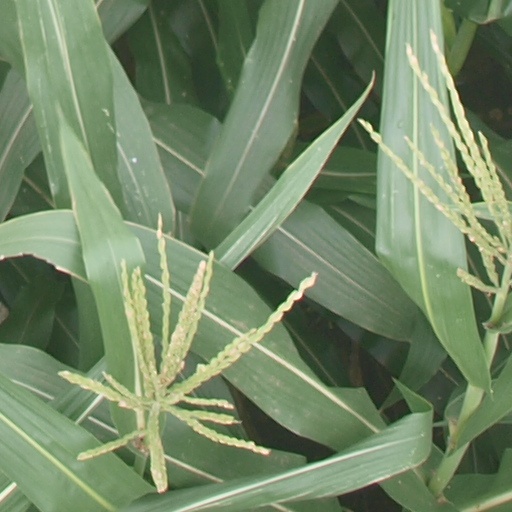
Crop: maize; corn